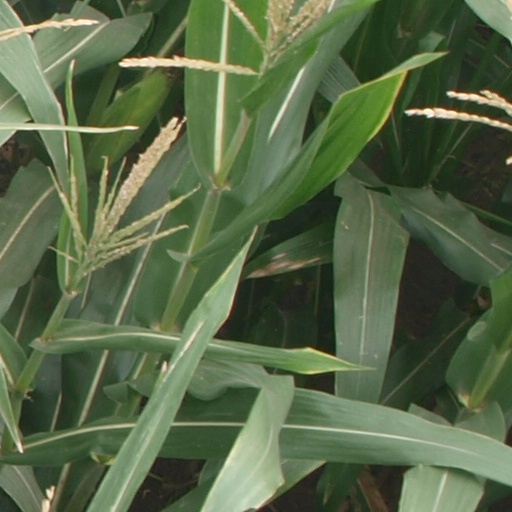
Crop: maize; corn